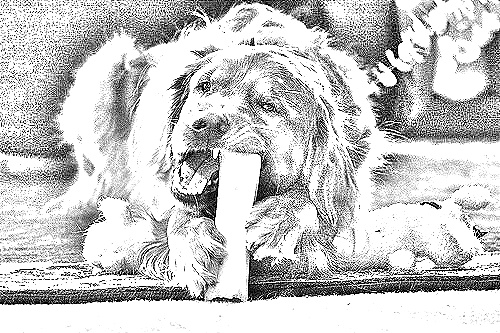
Portrait style: Sketch Portrait